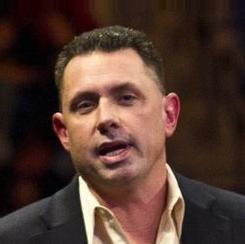
Age: 41